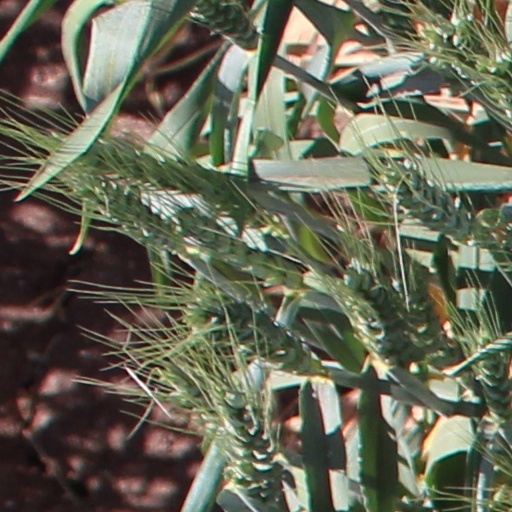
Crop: wheat